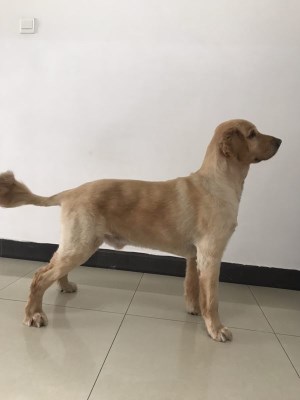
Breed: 5355-n000126-golden_retriever